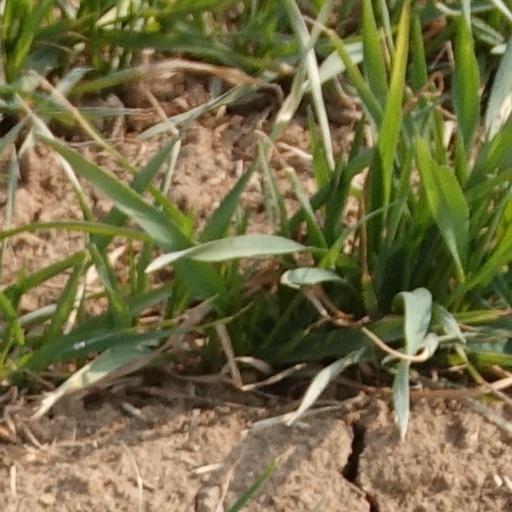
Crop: wheat